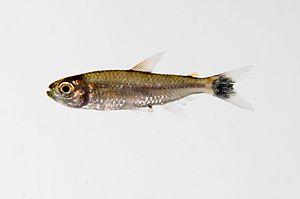
Iguanodectidae forment une famille de poissons d'eau douce appartenant à l'ordre des Characiformes.
Le genre Iguanodectes regroupe plusieurs espèces de poissons américains de la famille des Iguanodectidae.